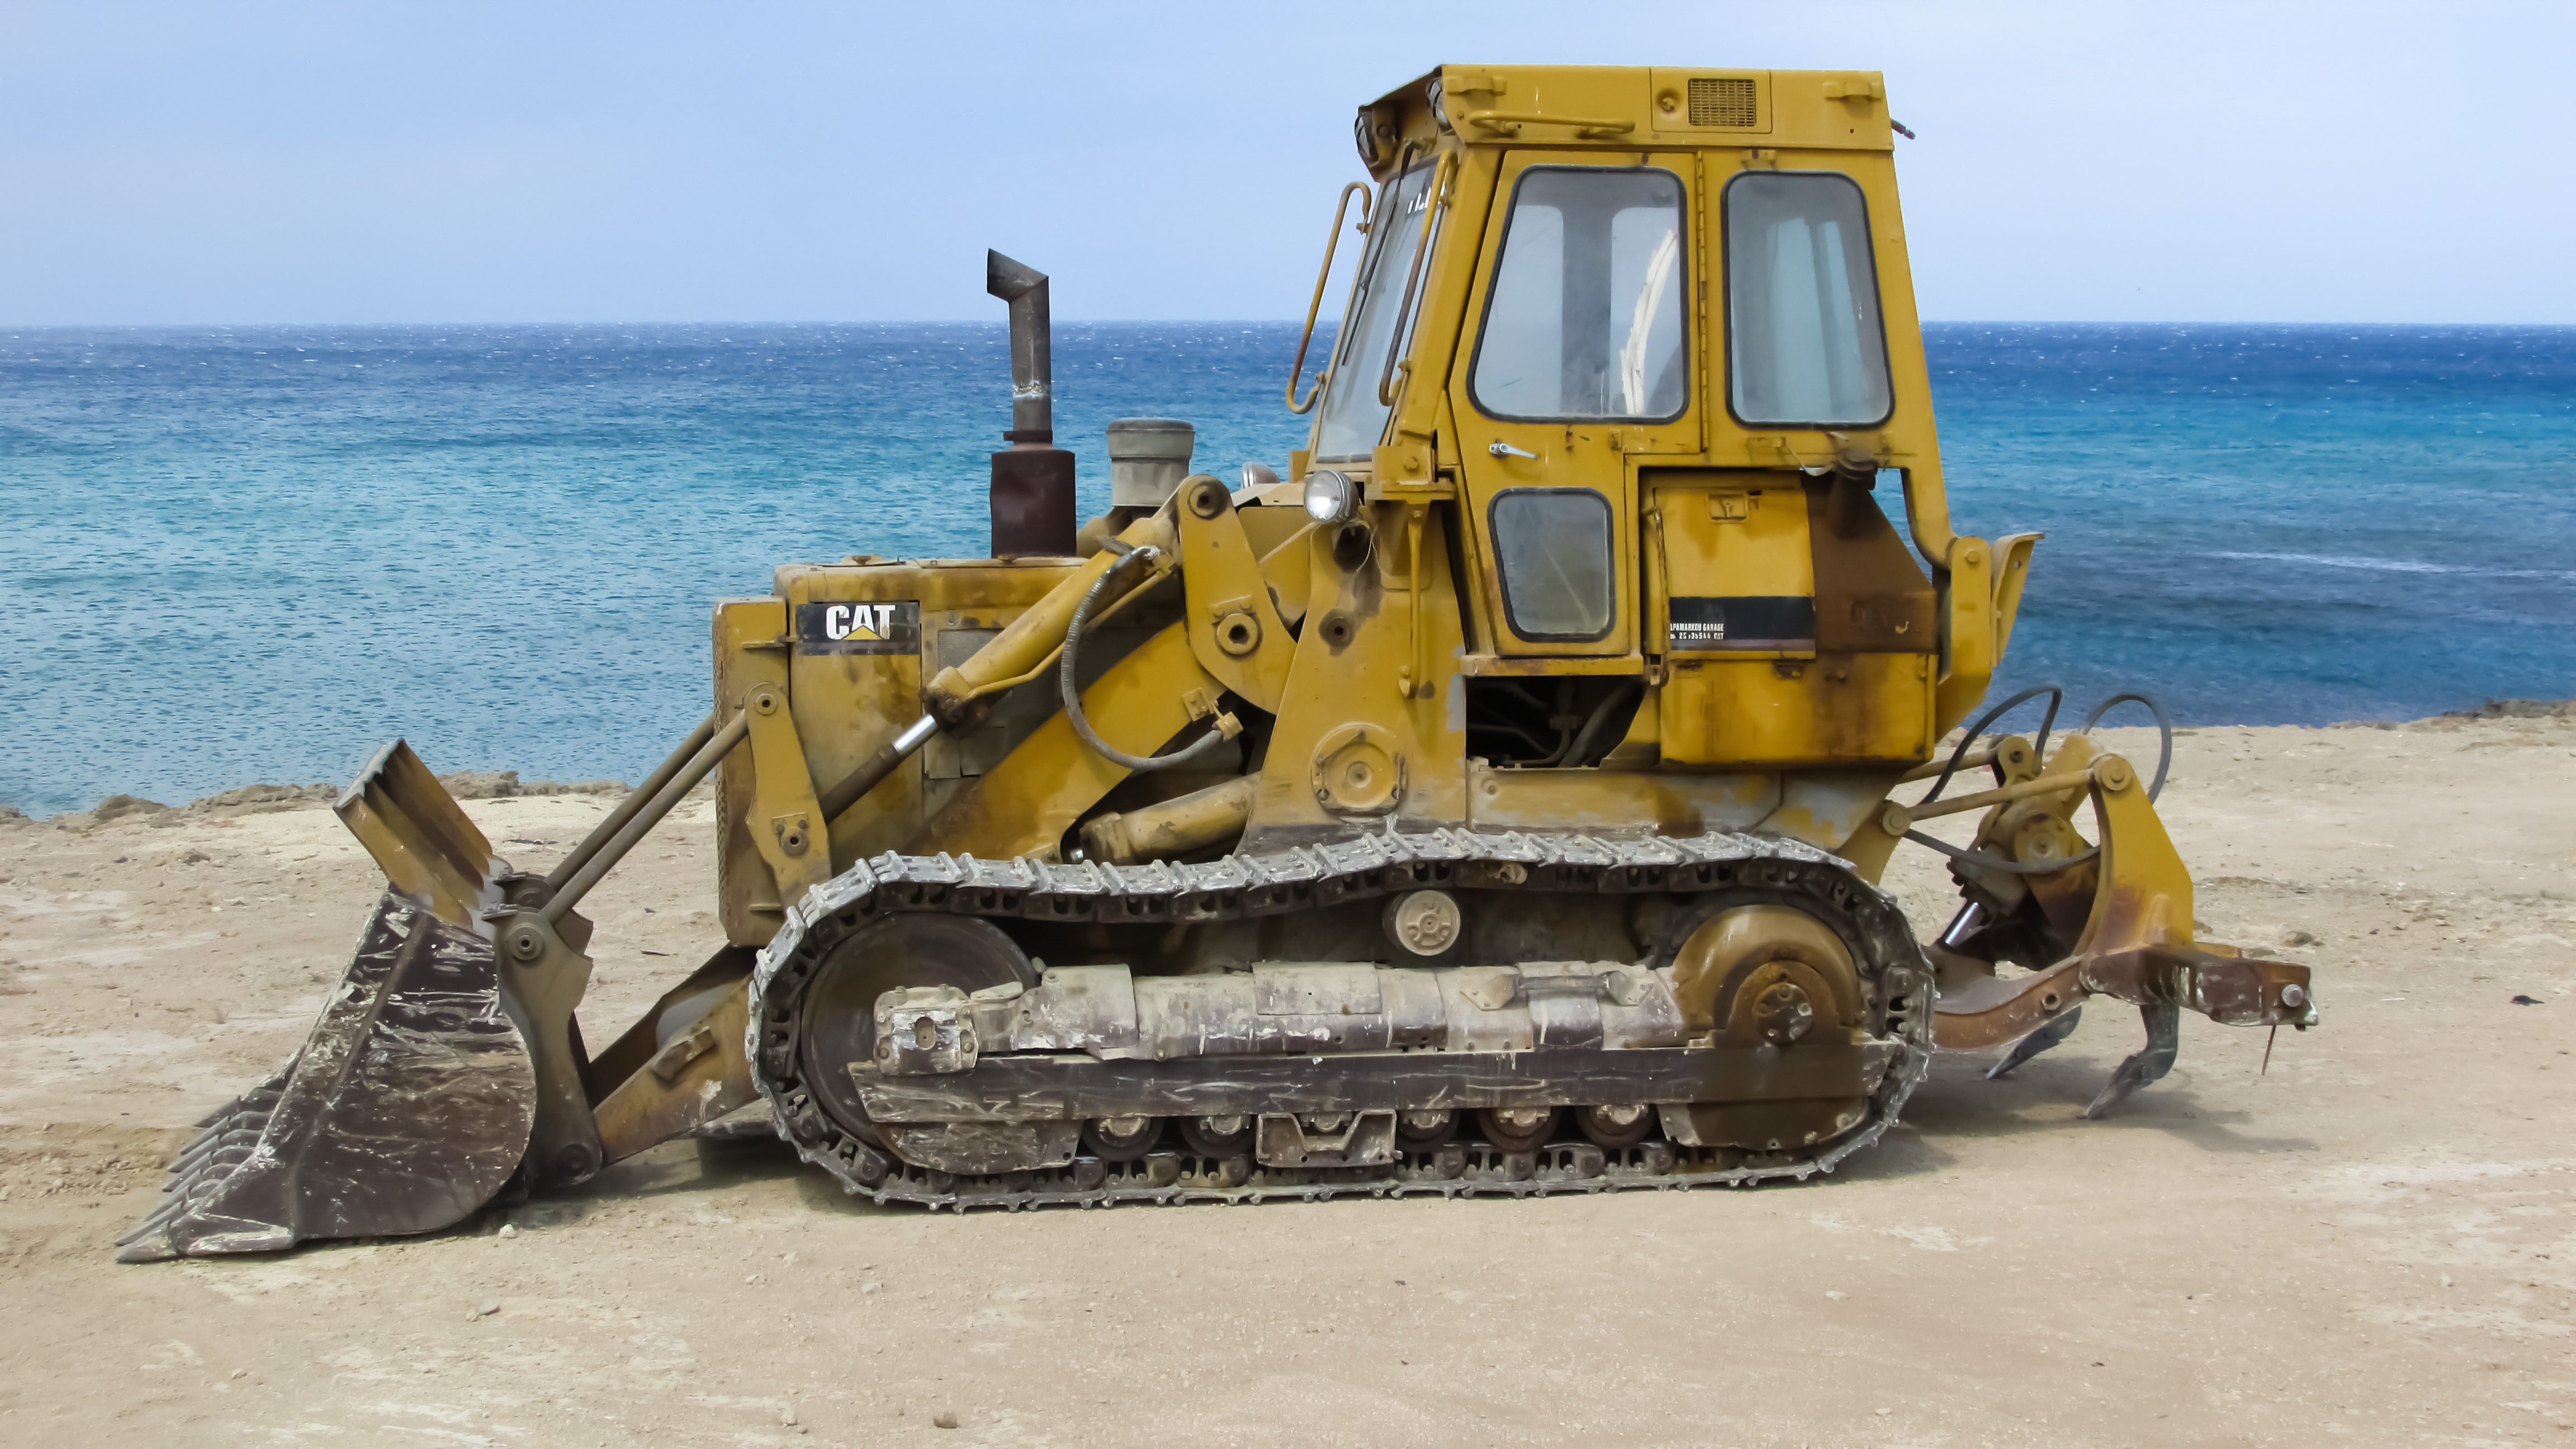
asphalt, construction, vehicle, equipment, yellow, caterpillar, bulldozer, power, excavator, strength, powerful, heavy machine, construction equipment, compactor, land vehicle